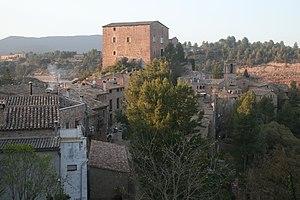
Rajadell est une commune de la province de Barcelone, en Catalogne, en Espagne, de la comarque de Bages